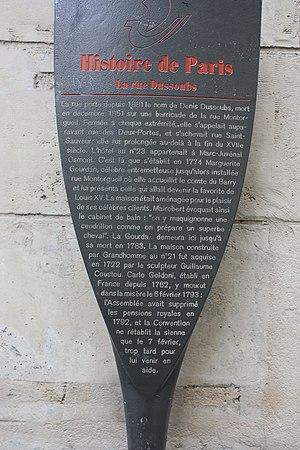
Panneau Histoire de Paris
La rue Dussoubs est une voie du 2ᵉ arrondissement de Paris, dans le quartier Bonne-Nouvelle.
Les panneaux « Histoire de Paris » sont des panneaux d'information installés dans les rues de Paris devant certains des monuments parisiens.